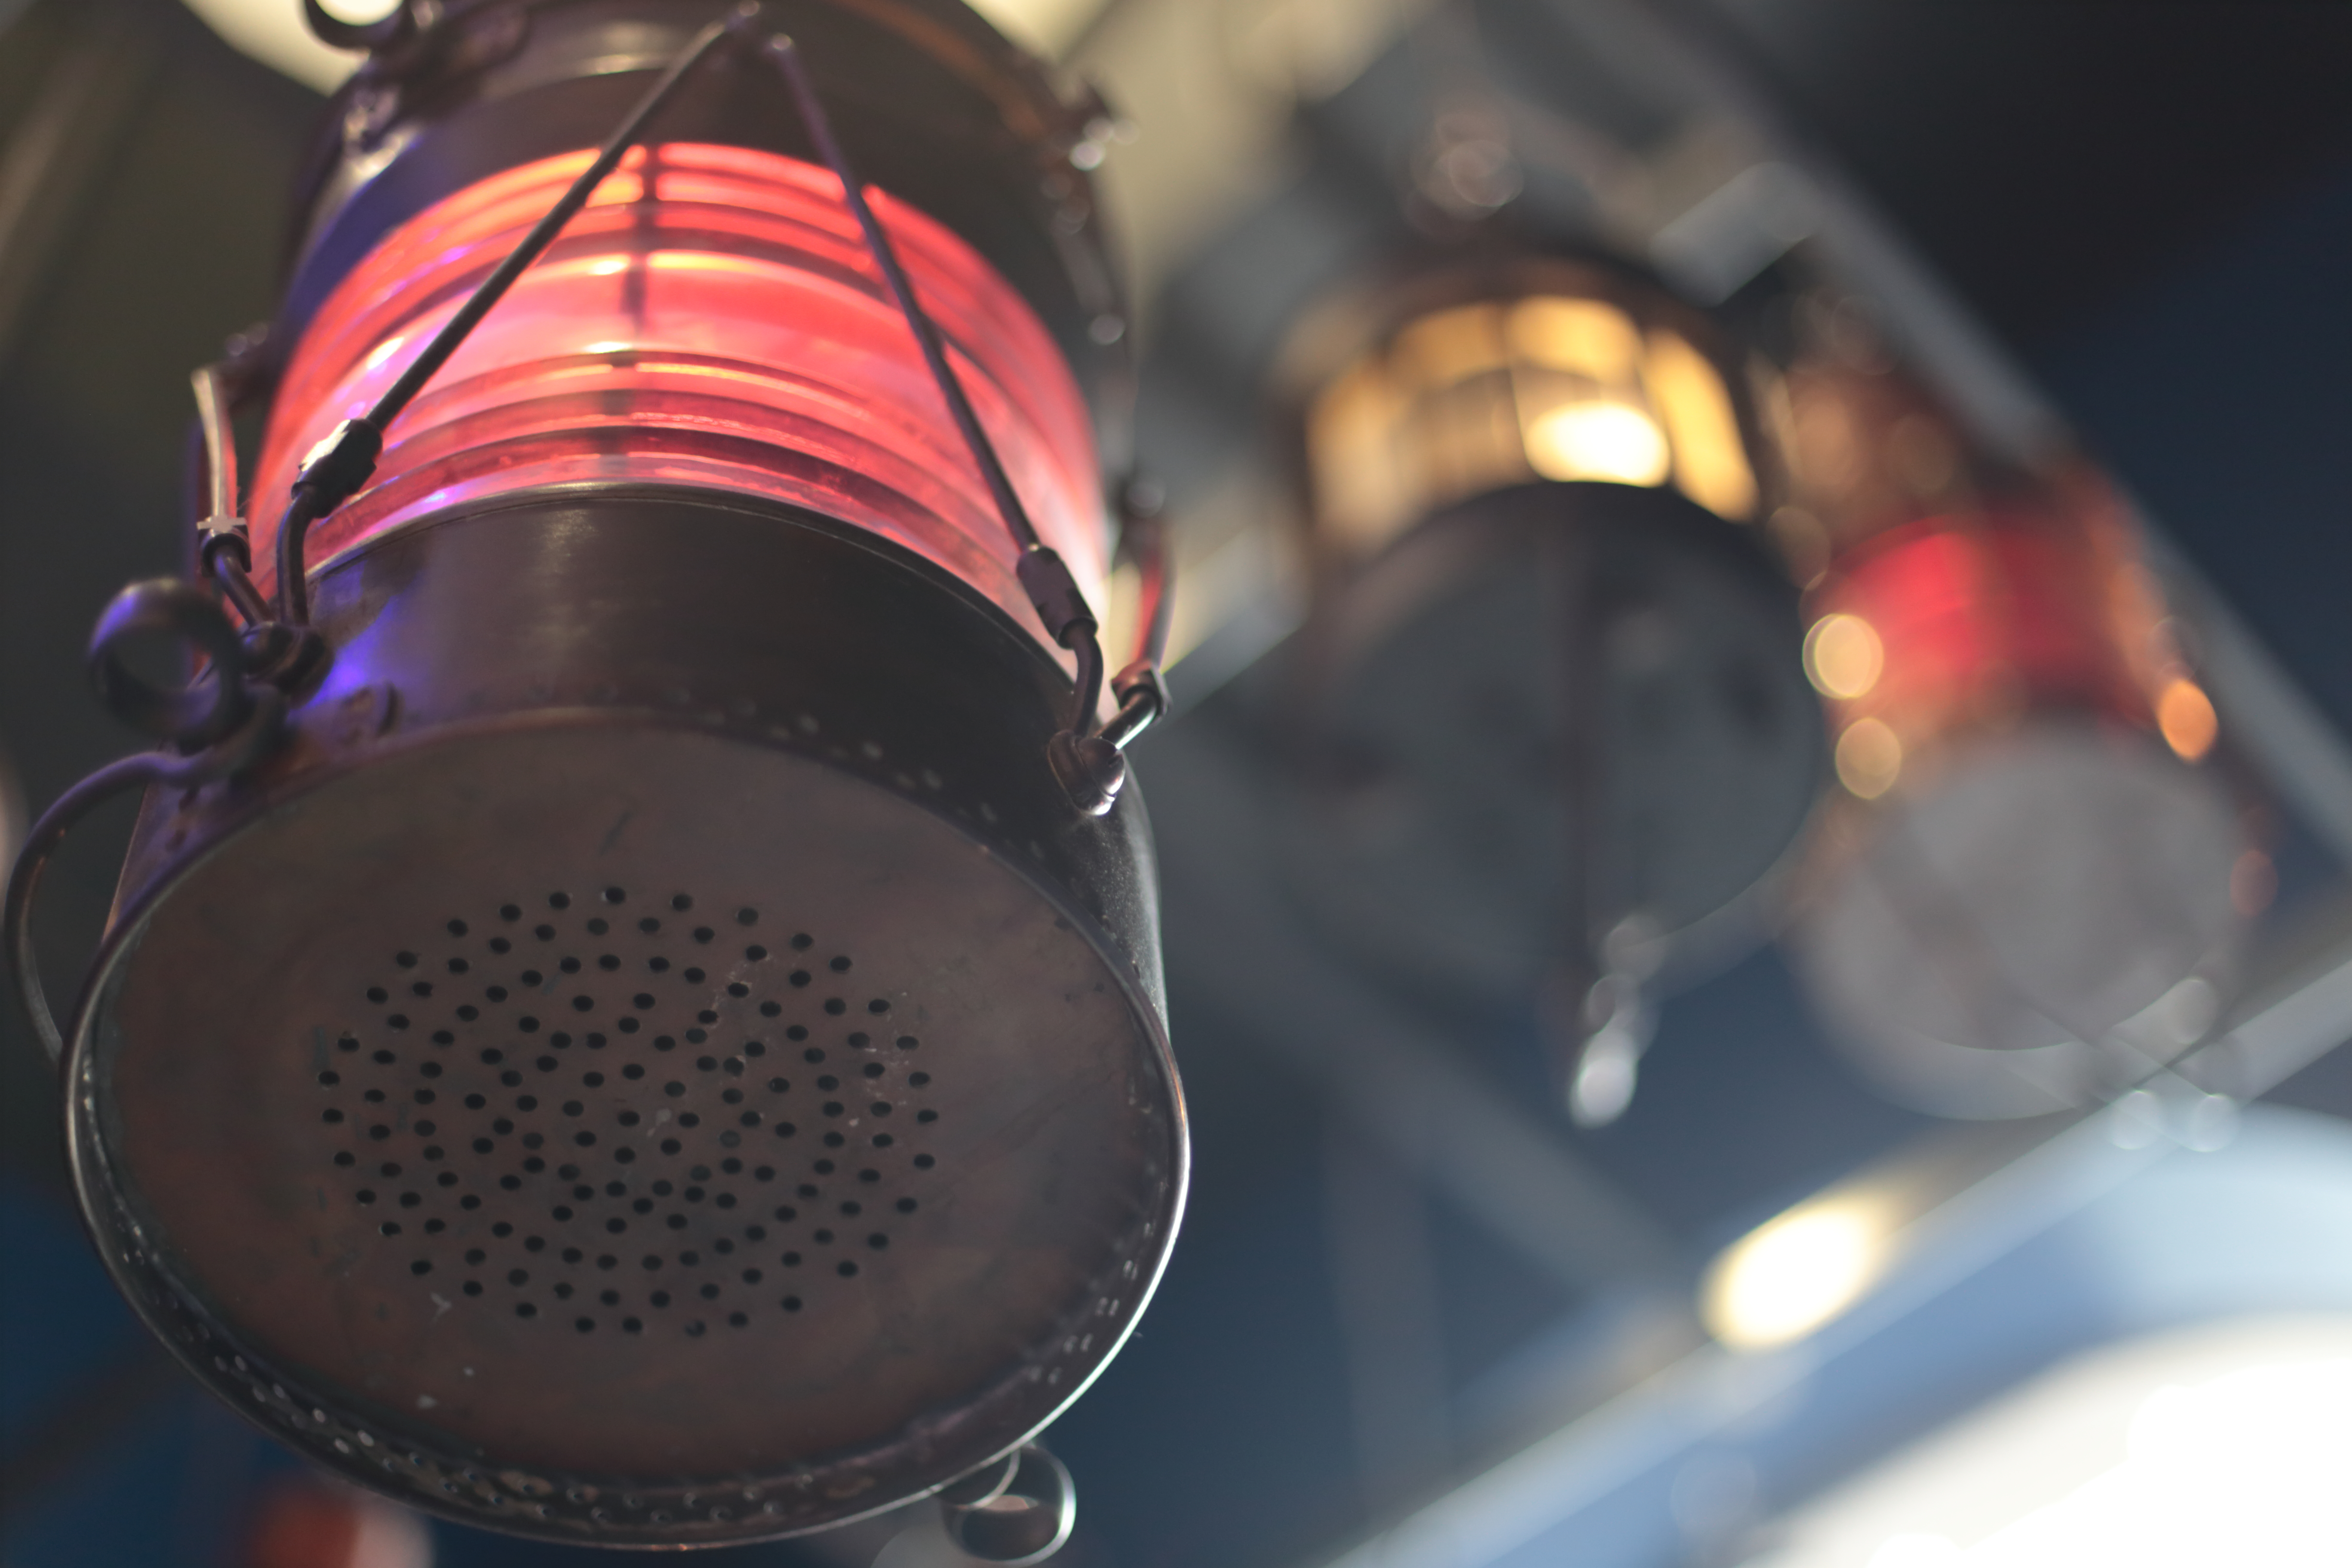
light, red, museum, color, historic, drum, london, lamps, colours, history, drums, ef50mmf14usm, greenwich, naval